Firefighter's helmet

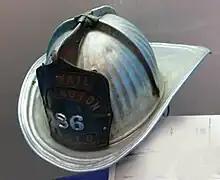
A traditional metal firefighting helmet from Arlington County, Virginia,

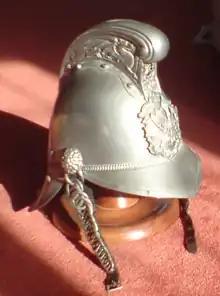
Merryweather helmet

Napoleon Bonaparte reordered the various fire fighting organisations in Paris (and later other cities) into a unit of the French Army called the "Sapeurs-pompiers". They wore a brass helmet with a high central crest, similar to that worn by dragoon cavalry, with a frontal plate on which a badge representing their city was embossed. This style of helmet was widely copied across Europe and beyond.